Broadcast transmitter

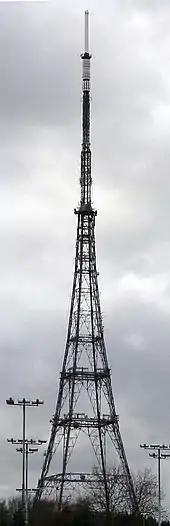
Antenna tower of Crystal Palace transmitter, London

In broadcasting and telecommunication, the part which contains the oscillator, modulator, and sometimes audio processor, is called the "exciter". Most transmitters use the heterodyne principle, so they also have frequency conversion units. Confusingly, the high-power amplifier, which the exciter then feeds into is often called the "transmitter" by broadcast engineers. The final output is given as transmitter power output (TPO), although this is not what most stations are rated by.